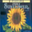
Label: sunflower